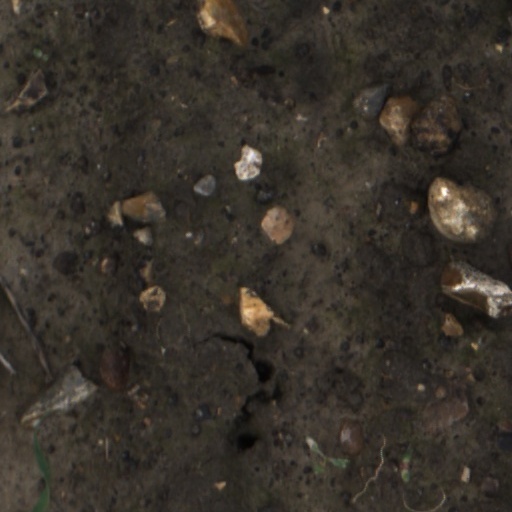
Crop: wheat